Louisburg, North Carolina

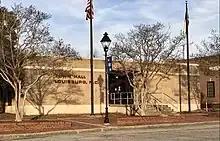
Louisburg Town Hall

Louisburg is governed by a mayor and town council. The town council has seven elected members, who all live within the Louisburg corporate limits. Councilmembers serve four year terms.